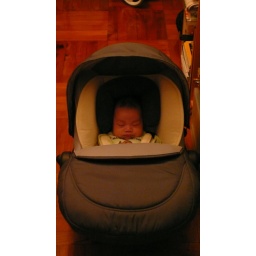
Baby in a car seat - so small!